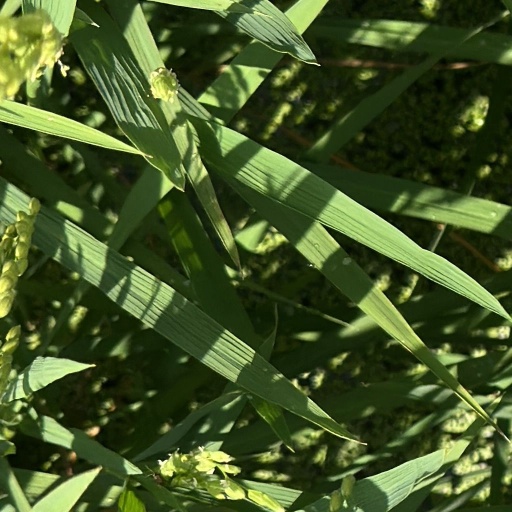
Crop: rice